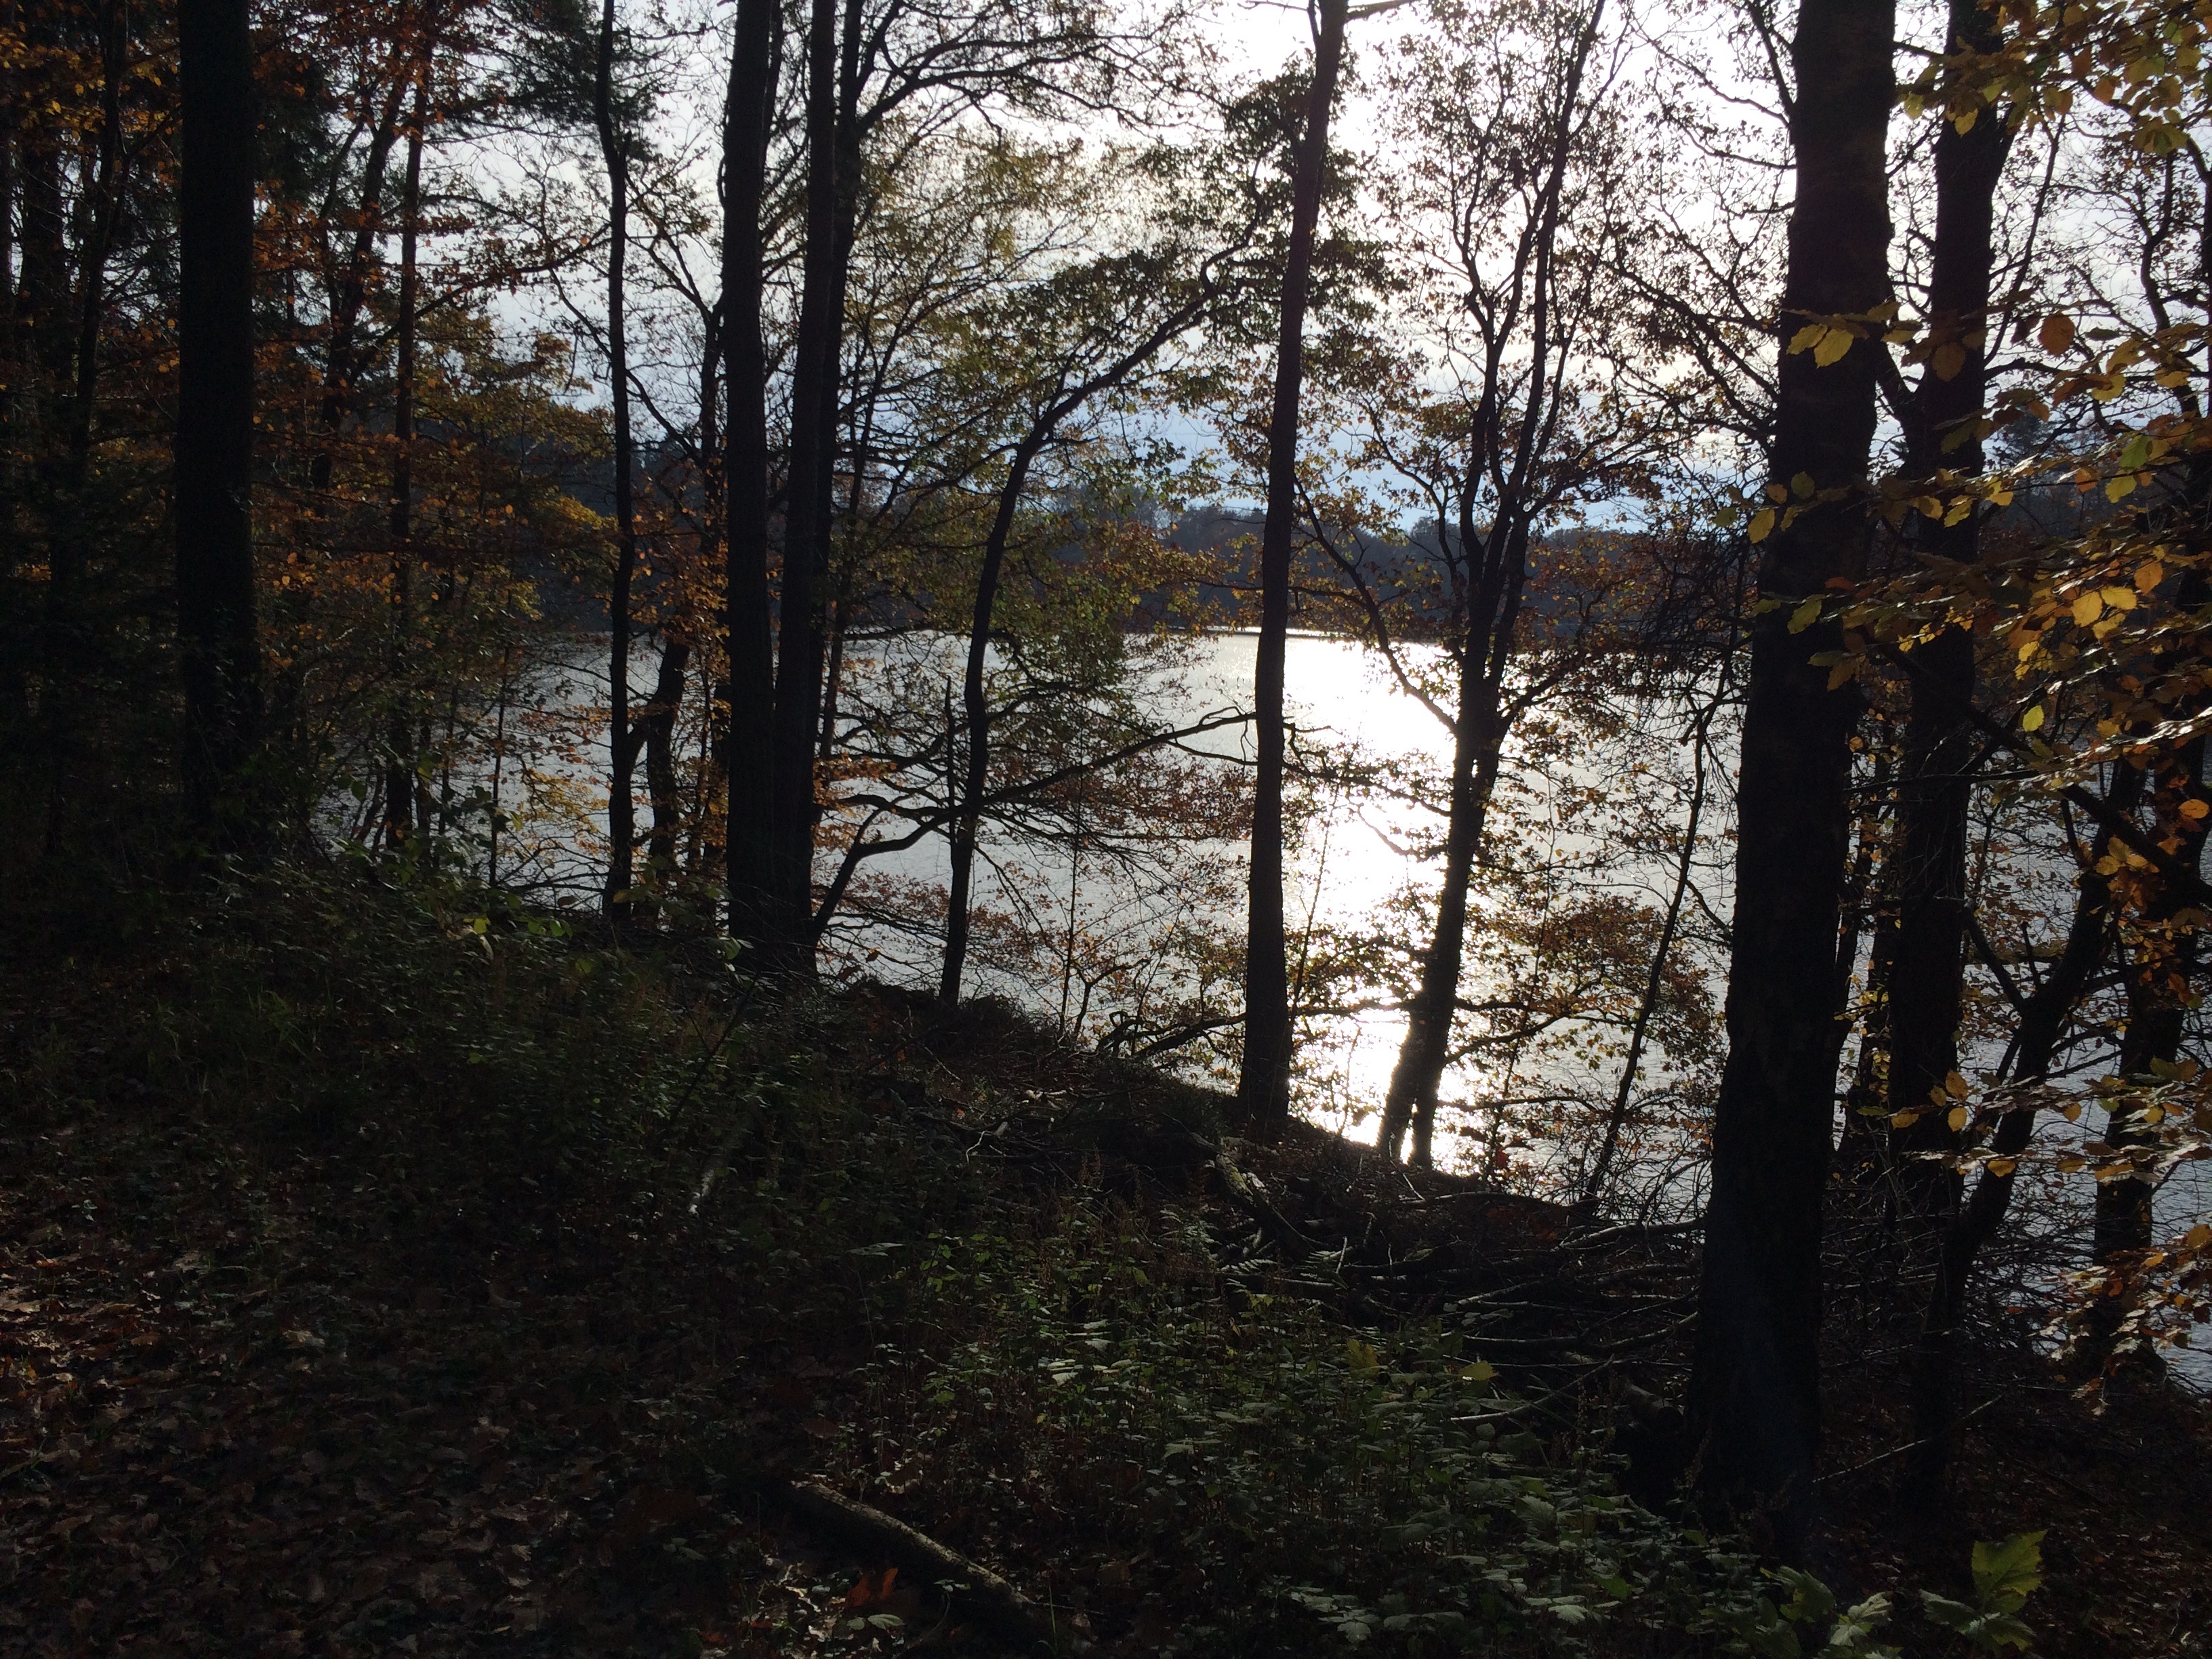
landscape, tree, water, nature, forest, wilderness, plant, sun, trail, sunlight, morning, leaf, lake, autumn, season, trees, bank, woodland, habitat, mood, waters, ecosystem, mirroring, back light, waldsee, natural environment, woody plant